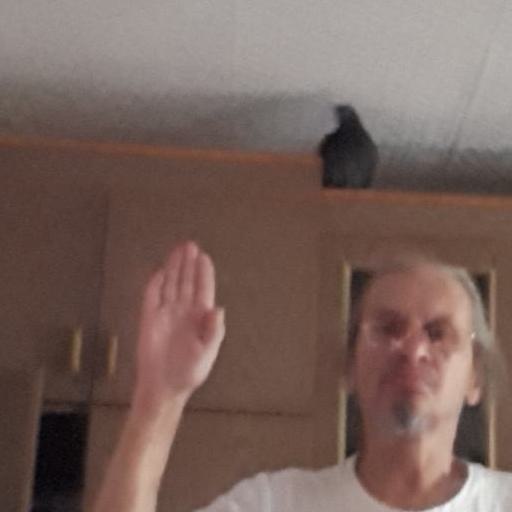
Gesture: stop